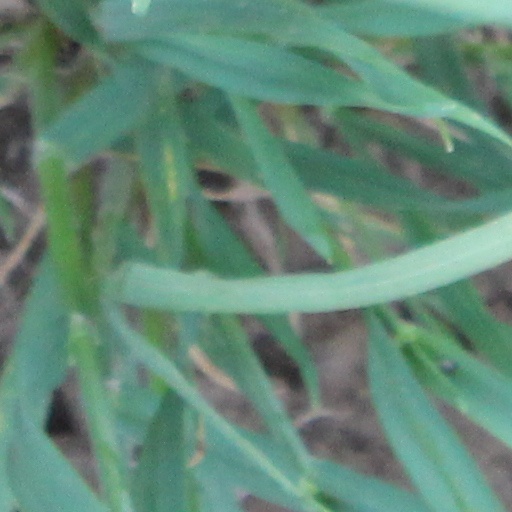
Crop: wheat